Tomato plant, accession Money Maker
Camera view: tilt-top (135 deg); turntable rotation: 180 degrees
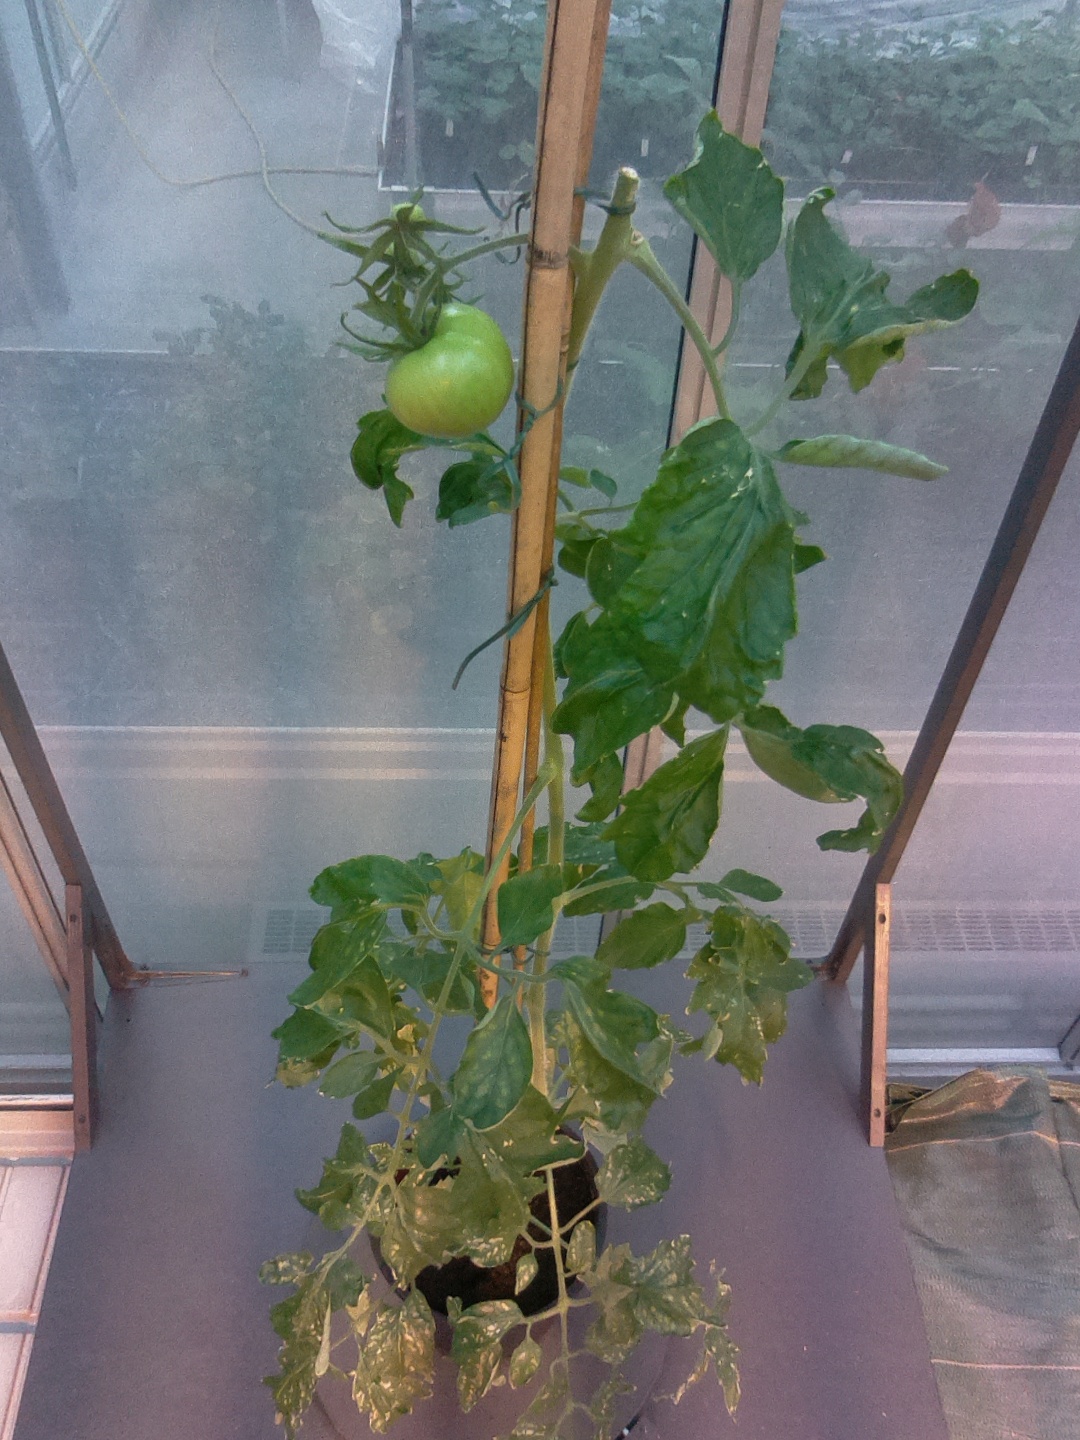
BBCH growth stage 75: 50%-60% of final fruit size